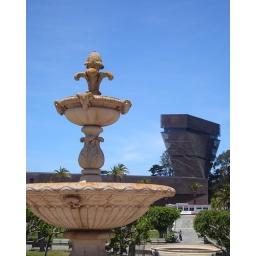
the de young museum tower in the distance, golden gate park.